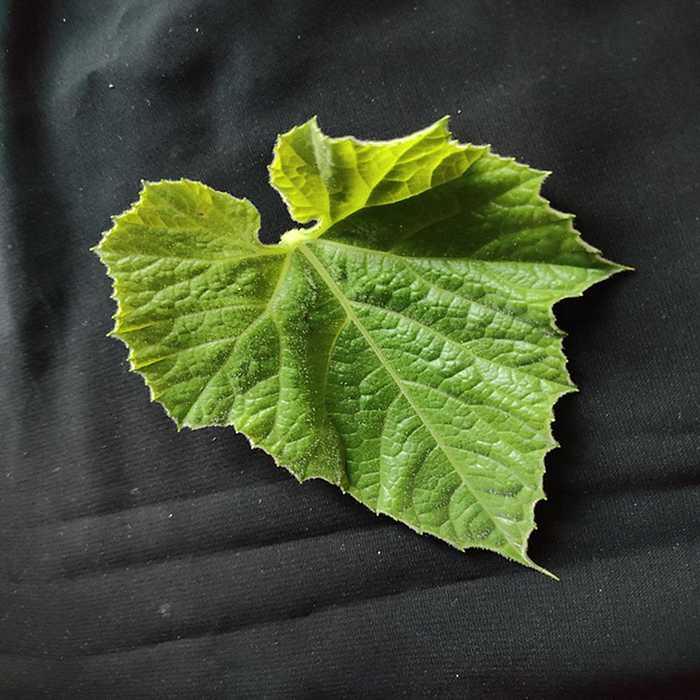
Plant: Bottle gourd
Label: Fresh leaf